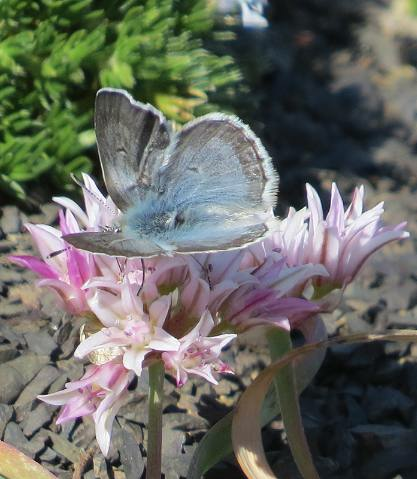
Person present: No